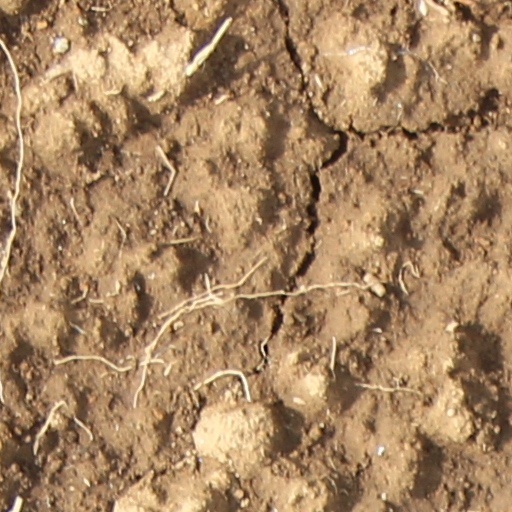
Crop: wheat